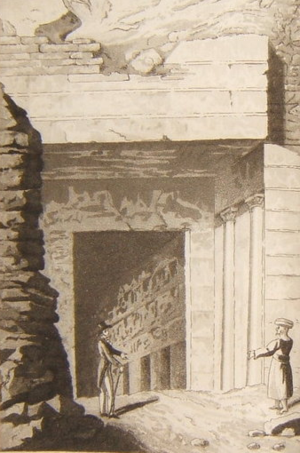
Entrée d'une tombe royale à Thèbes par Édouard de Montulé (1792-?) dans Voyage en Amérique, en Italie, en Sicile et en Égypte pendant les années 1816, 1817, 1818 et 1819, tome 2"
Édouard René Pierre Charles Dubois de Montulé est un voyageur français.
La vallée des Rois est une région d'Égypte située sur la rive occidentale du Nil à hauteur de Thèbes. La vallée est formée d'une faille dans la chaîne Libyque qui débouche sur la vallée du Nil. Son nom arabe signifie « vallée des deux portes des rois », en référence aux portes qui fermaient jadis les tombeaux.